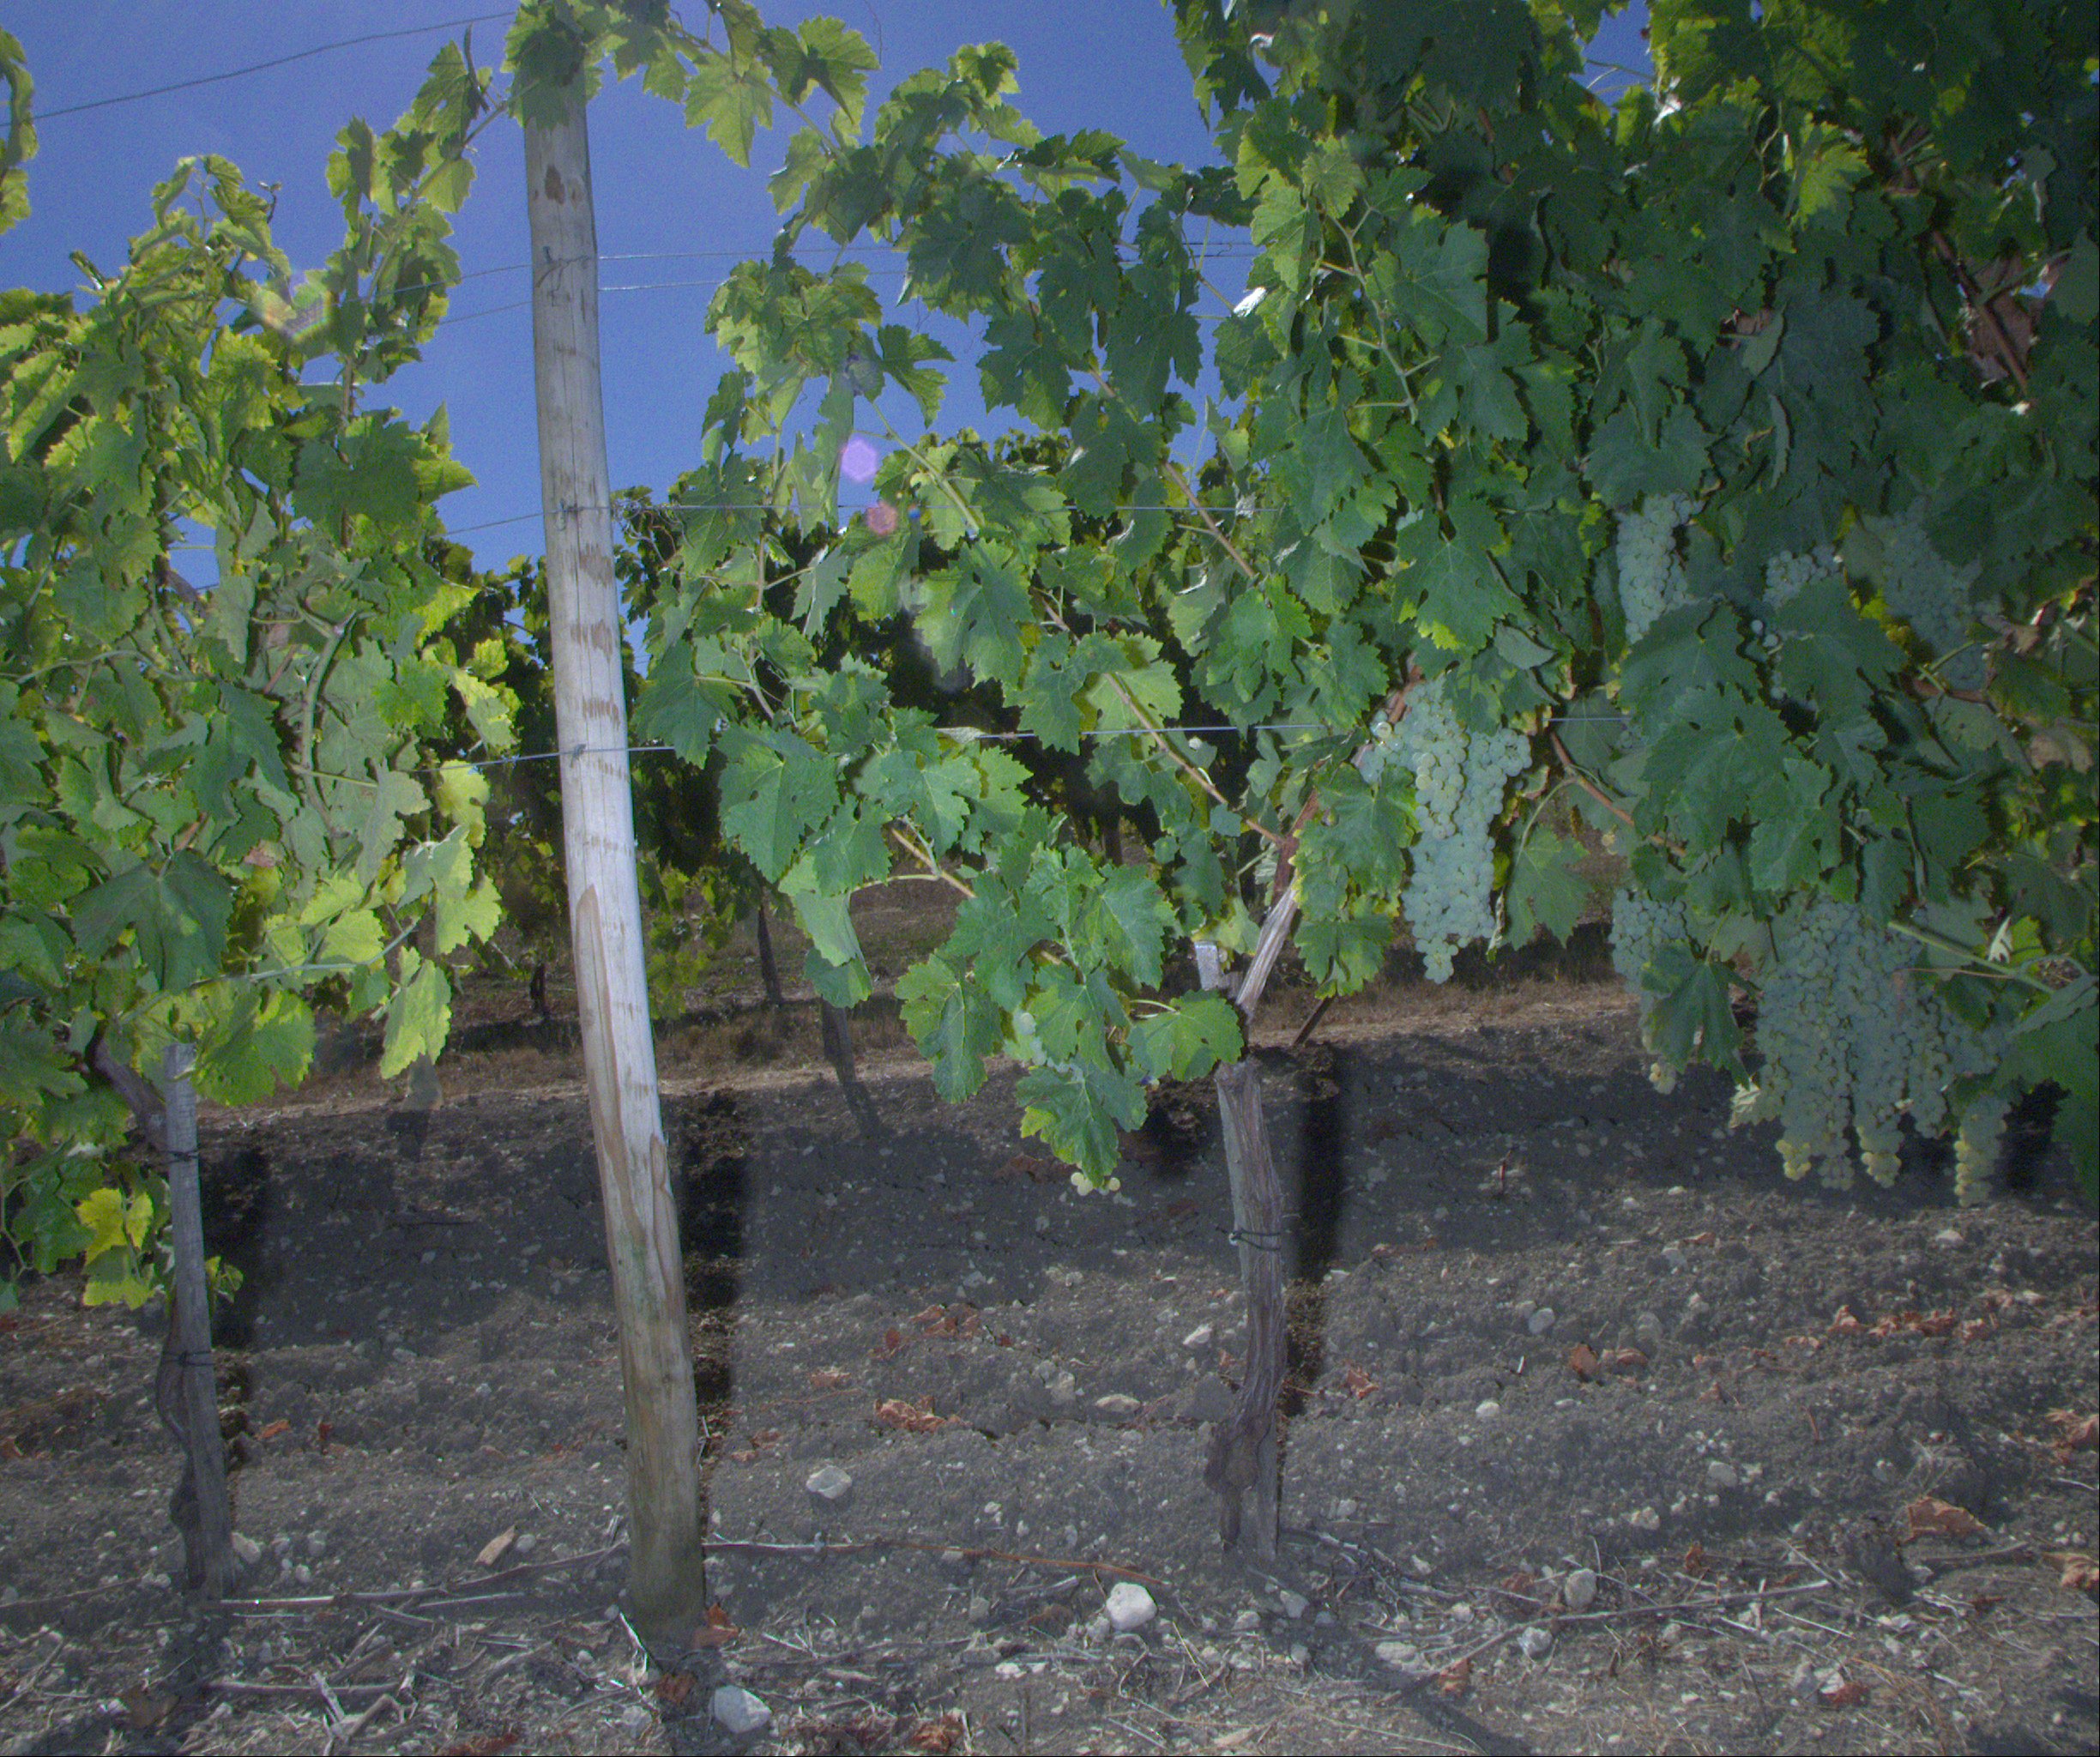
Grape variety: ugni-blanc
Disease: confounding disease (conf)